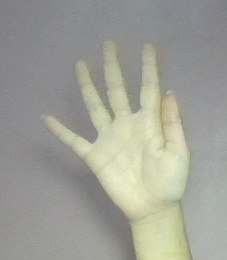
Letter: sheen